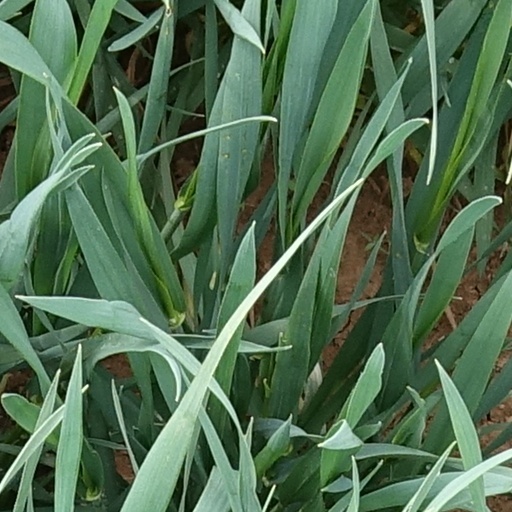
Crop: wheat